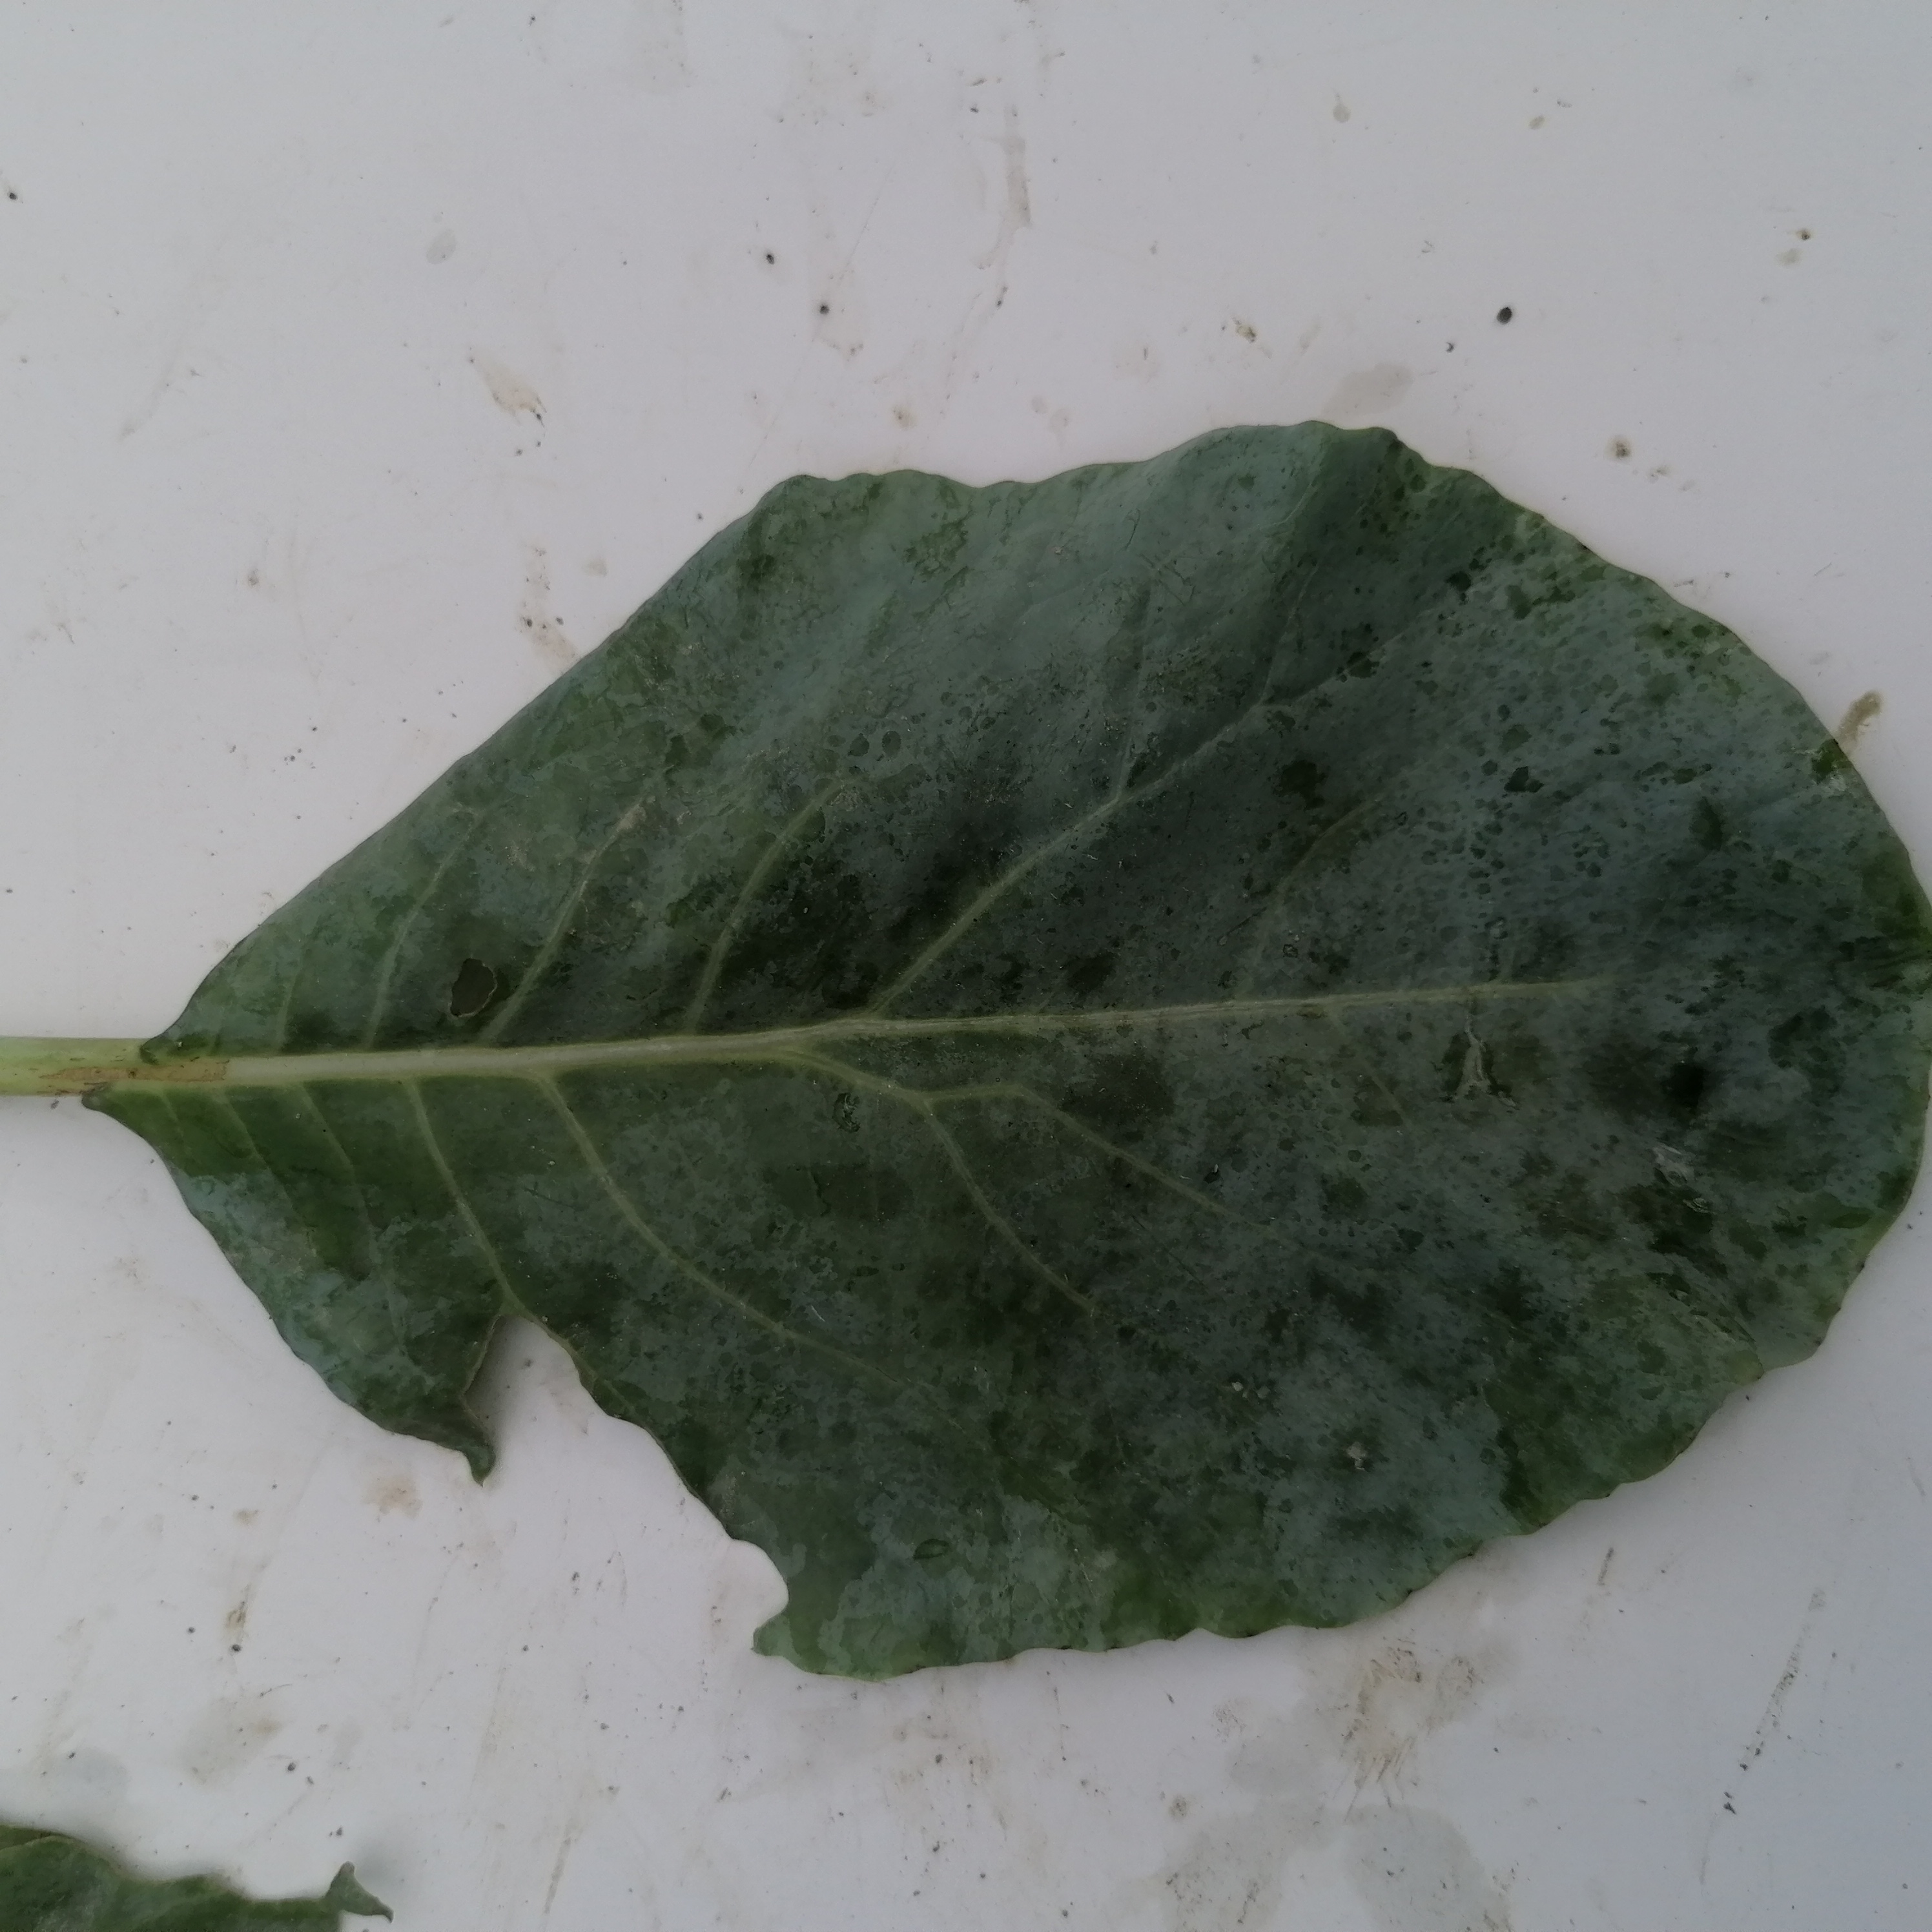
Label: Insect Hole